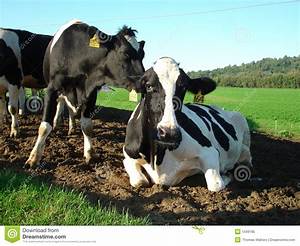
Label: cow